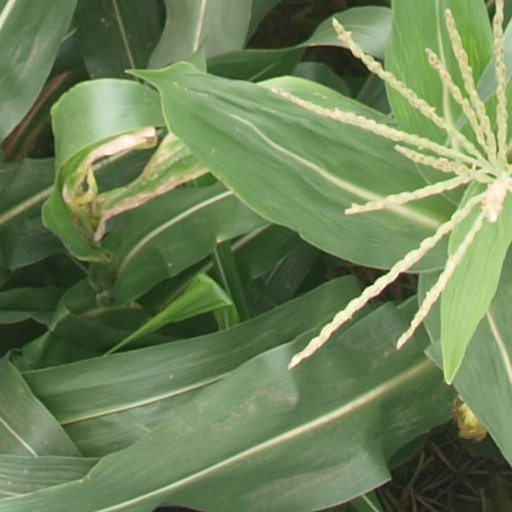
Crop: maize; corn